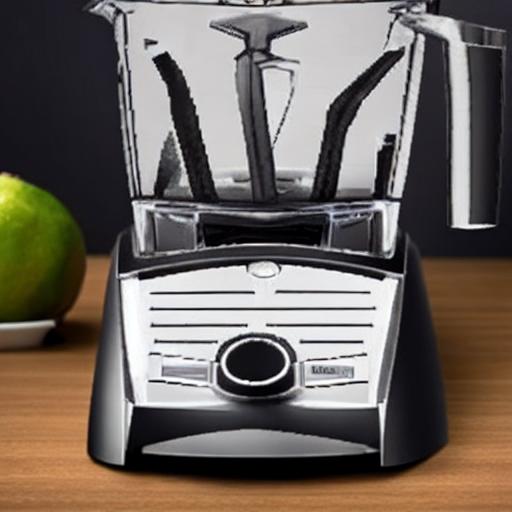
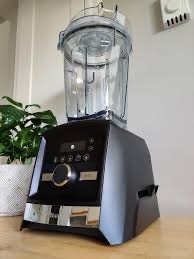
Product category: items_blender
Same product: no